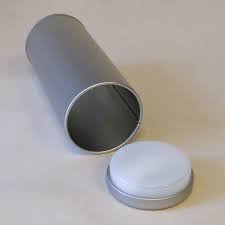
Label: metal